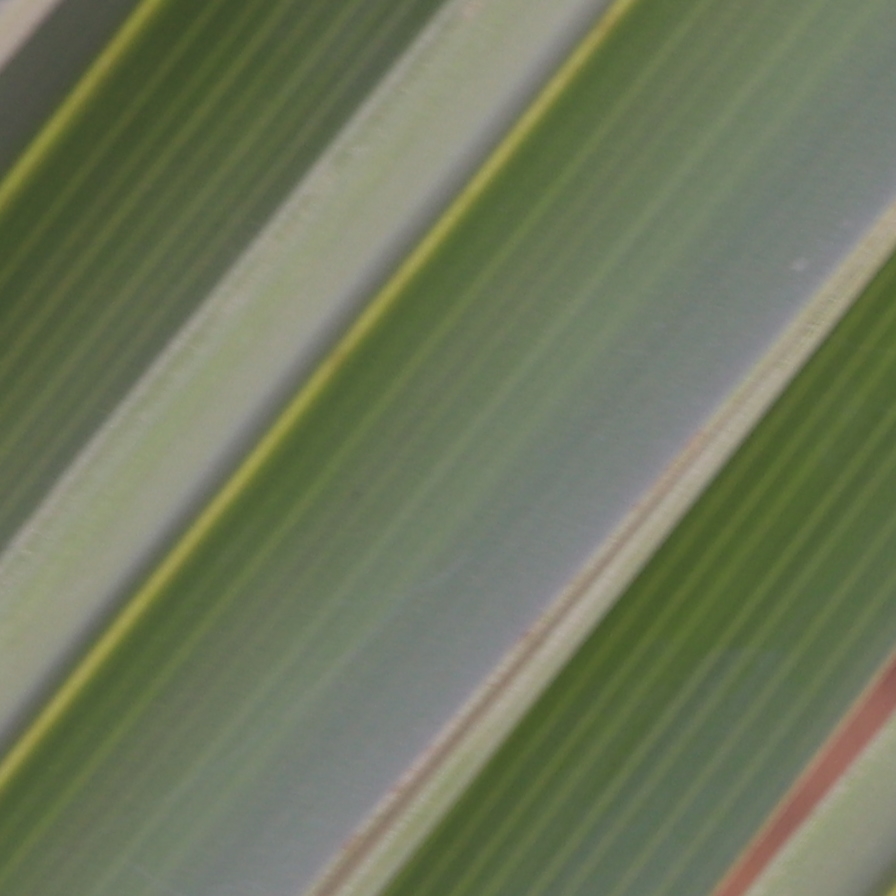
Label: Healthy